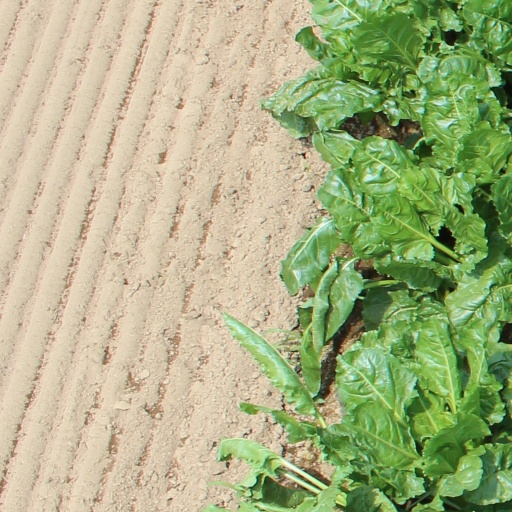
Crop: sugar beet